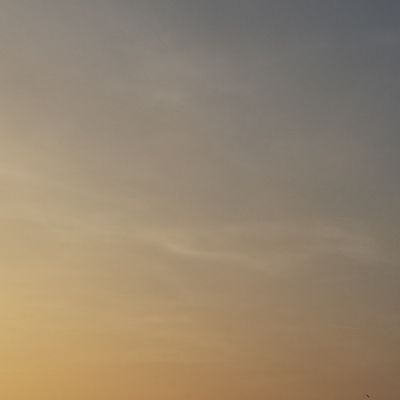
Cloud type: Contrail (Ct)